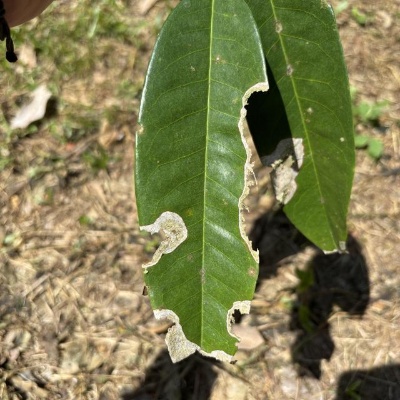
Label: Leaf_Blight